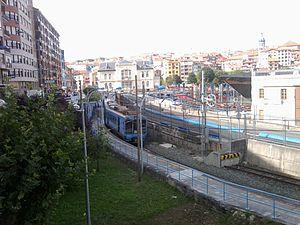
La station de Bermeo est une gare ferroviaire située dans la commune biscaïenne de Bermeo avec le port, le casino et le parc de la Lamera. C'est la gare terminale de la ligne d'Urdaibai d'EuskoTren. La gare dispose d'un quai couvert pour la plupart et une seule voie où les trains finissent leur parcours ou entament leur parcours de retour à la gare de Bilbao de Bilbao-Atxuri. L'accès à cette gare se trouve face au casino de Bermeo et compte à l'intérieur des distributeurs de billets et une série de systèmes qui ferment le passage au quai. Cette gare comprend également des écrans informatifs indiquant les horaires de sortie des trains. Cette gare a été complètement refaite il y a des années.